Physician

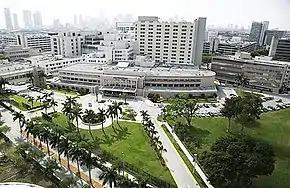
Jackson Memorial Hospital in Miami, the primary teaching hospital for the Miller School of Medicine at the University of Miami

In modern English, the term "physician" is used in two main ways, with relatively broad and narrow meanings respectively. This is the result of history and is often confusing. These meanings and variations are explained below.